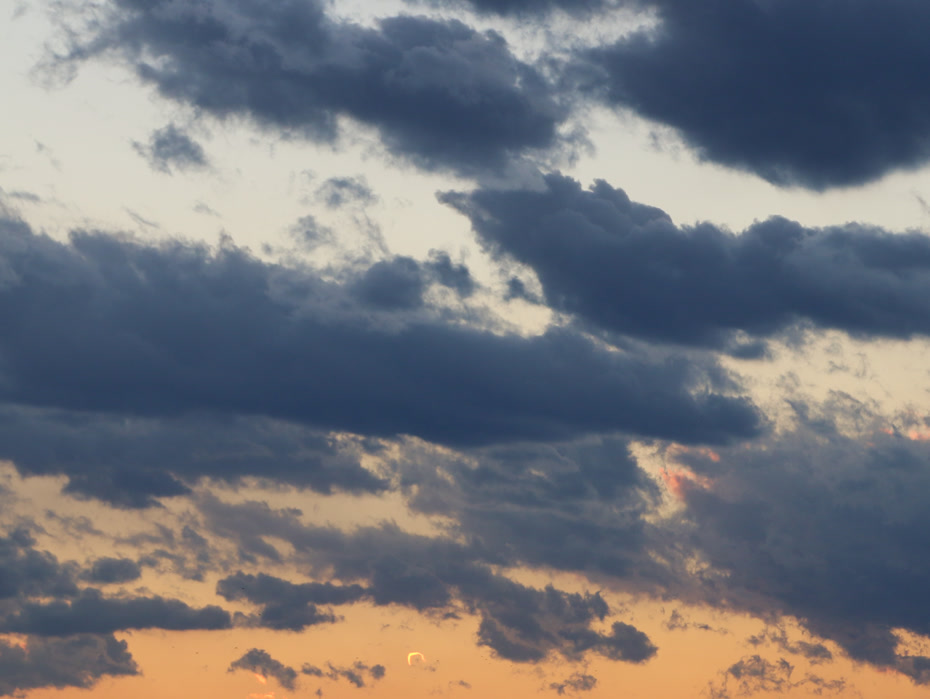
Cloud type: Stratocumulus